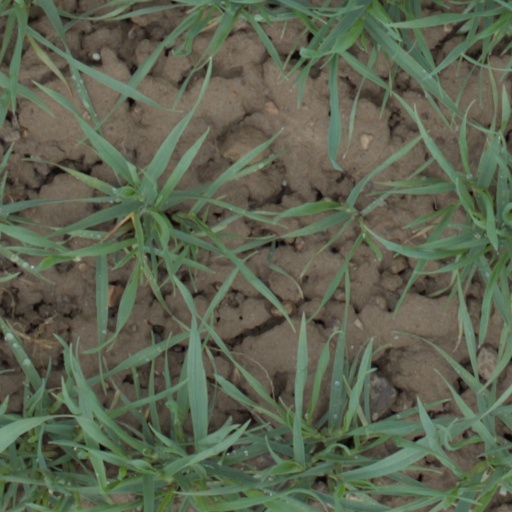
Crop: wheat